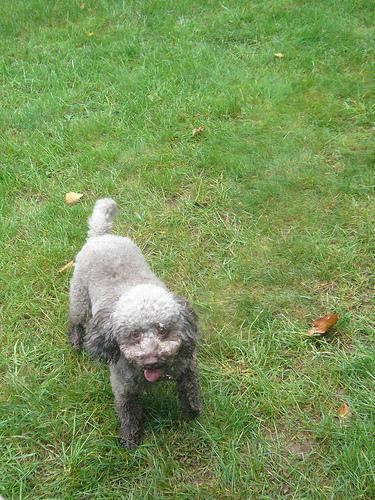
miniature_poodle